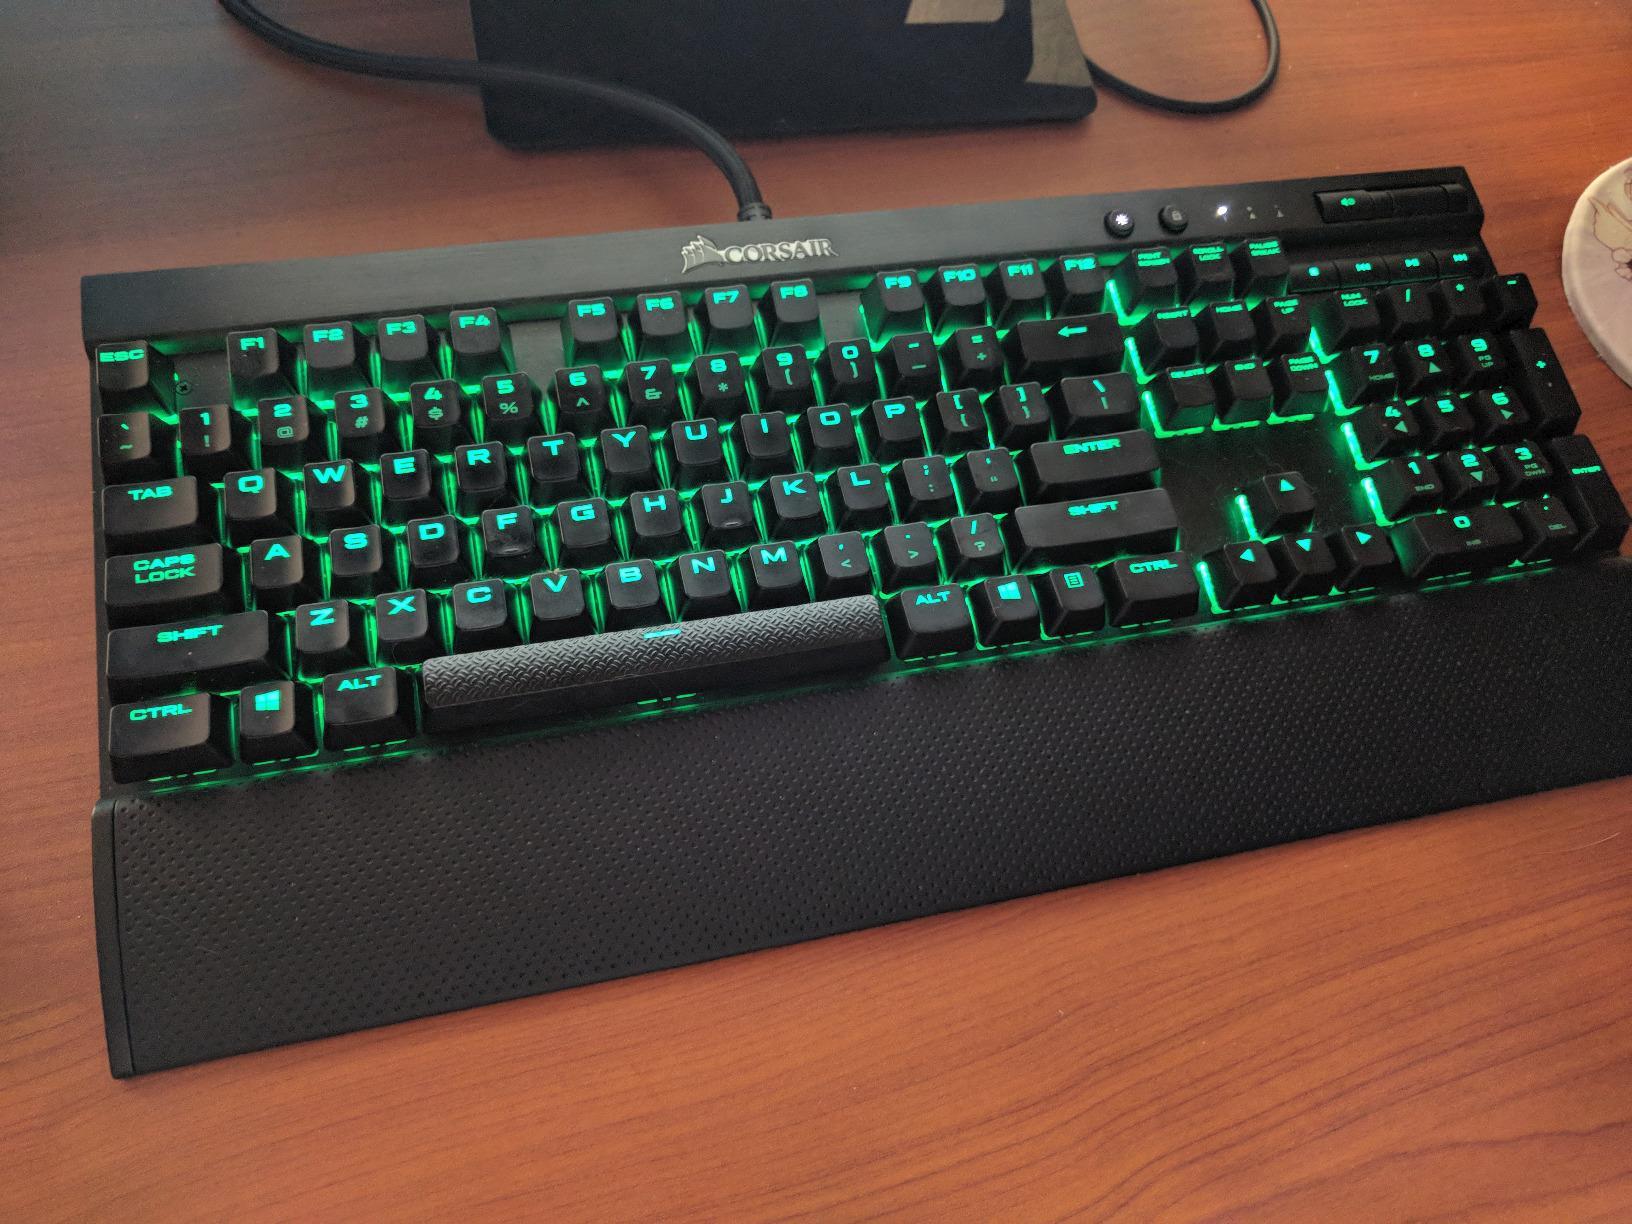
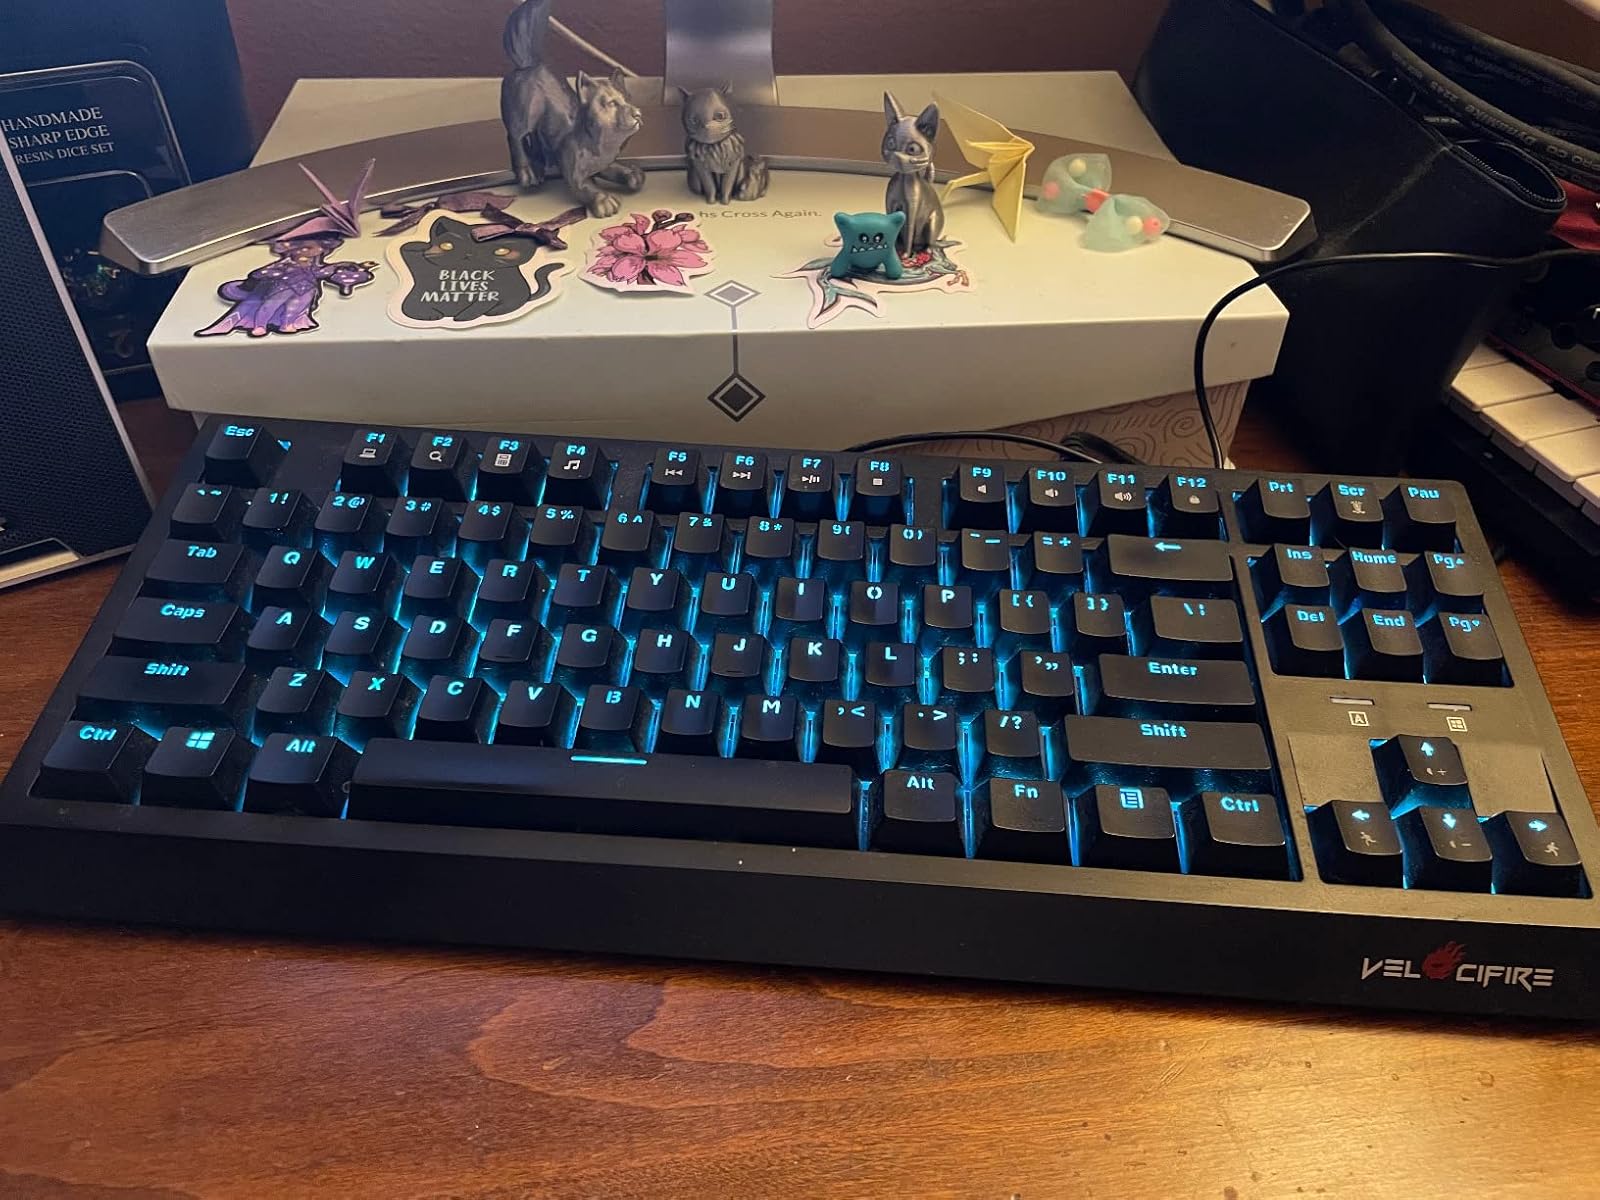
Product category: keyboard
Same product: no